Wittmoor bog trackway

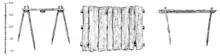
Schematic drawing of a part of the trackway No. I planks in cross-section, plan view and longitudinal section

Bog trackway I (location: ) was discovered in 1898, in 1900 and 1901 Frahm excavated a part of the trackway together with Prof. Wilms and it was re-examined by the archaeologists Prejawa and Kolumbe in the 1930s. The trackway ran in southeasterly direction through the Wittmoor and had a length of about . Even during World War II most of the western part of the pead bog were cut for fuel production which destroyed large sections of the trackway. This bog trackway was built up in a much easier technique than the older bog trackway II The path consisted of clean-hewn oak planks ranging from to in length and to width laid directly on the surface of the bog. The trackway was embedded in the peat in a depth of only from below the surface. Also in this part of the bog peat was regularly taken for fuel production, which gradually destroyed the trackway. The well-preserved wooden planks of the way were taken by the peat cutters and used as firewood.